Verna Hillie

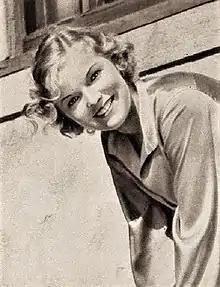
Hillie in 1933

Verna Dolores Hillie (May 5, 1914 – October 3, 1997) was an American film actress. First recruited into movie acting by a contest, she went on to star in films for Paramount Pictures and other studios through the 1930s, before retiring from acting in the early 1940s.